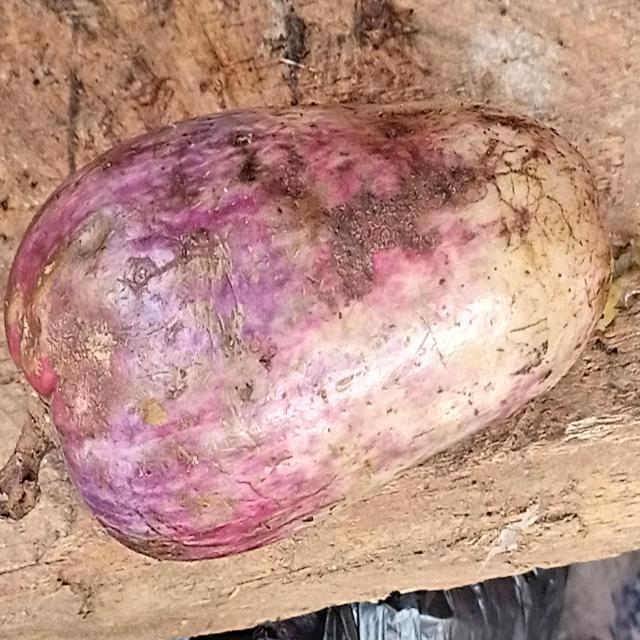
Plum grade: unripe